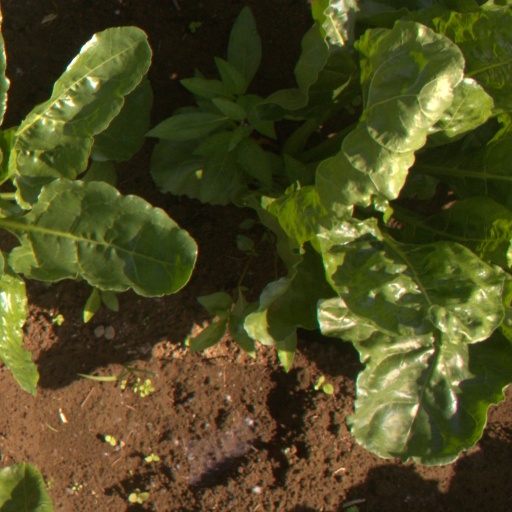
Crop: sugar beet